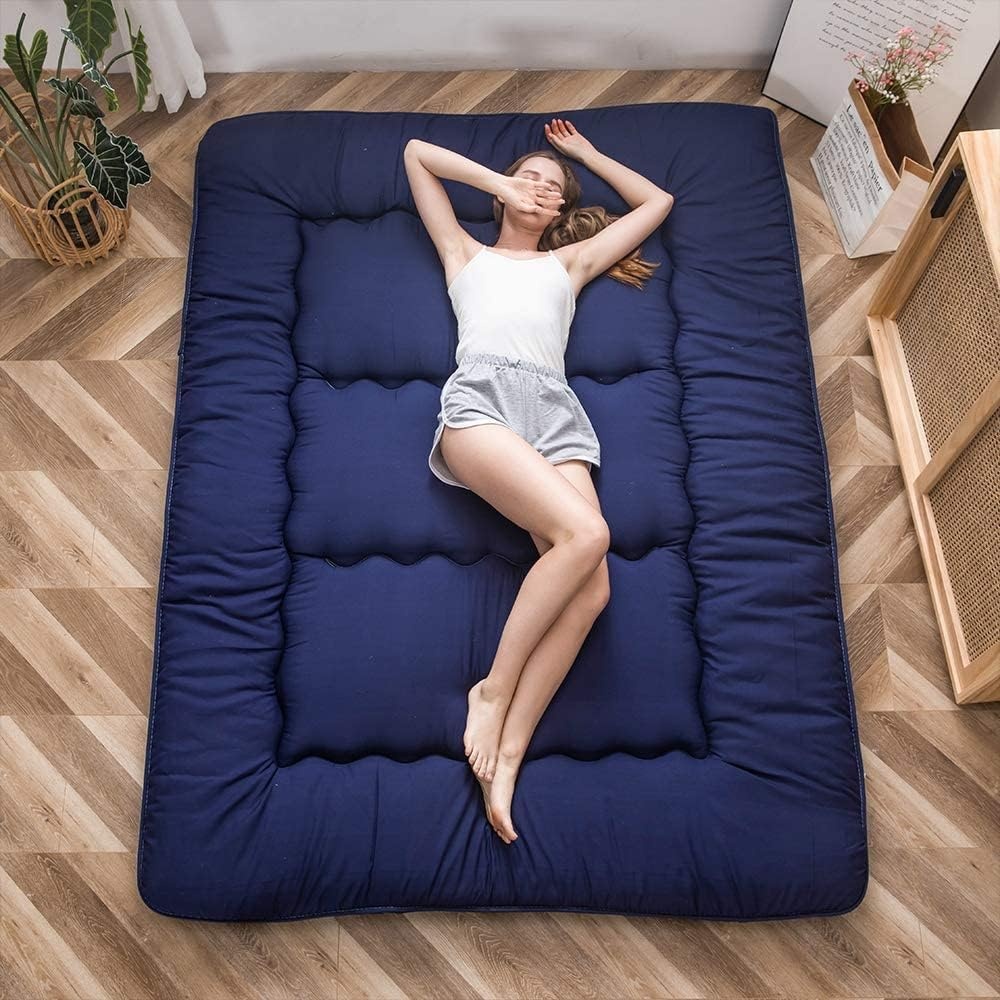
MAXYOYO Japanese Floor Mattress Futon Mattress, Thicken Tatami Mat Sleeping Pad Foldable Roll Up Mattress Boys Girls Dormitory Mattress Pad Kids Floor Lounger Pillow Bed, Navy, Queen
Overview Brand : MAXYOYO Size : Queen Product Dimensions : 80"L x 60"W x 4"Th Top Style : Pillow Top Cover Material : Microfiber Number of Layers : 3 Fill Material : High Density Foam Special Feature : Vacuums Color : Navy Construction Type : High-Density Base Support Foam Item Weight 14.5 Pounds : Item Firmness Description Medium : Item Weight 14.5 Pounds : Item Firmness Description Medium About this item IMPORTANT NOTICE: Please Dry The Floor Mattress Under the Sun Firstly, it will be recovered more quickly in the sunshine. Please kindly be noticed that we compress the futon mattress into a storage bag for transportation, so please allow at least 2-3 days to recover the thickness Cover Material: Microfiber| Filling Material: Polyester + high-density base support foam, Queen Size: 60" wide x 80" long, Weight: 14.5 lbs UPGRADED EXCELLENT WORKMANSHIP: The top and bottom layer are high quality polyester filling, the middle layer is high-density base support foam. We have upgraded the middler layer so that the futon mattress will not collapse easily, High-density base support foam will offer a good support when you lying on the mattress WAHT INCLUDED IN THE PACKAGE: Buy 1 futon mattress, you can get the 1 same color mattress dustproof cover, 1 pair of bandage, 1 storage bag. With the dustproof cover, you will no longer have to worry about the clean issue of the mattress, which can greatly improve the durability of the mattress. For better storage and carrying, the mattress are equipped with straps and storage bag WIDE VERSATILITY: It can be used as Bedroom Futon/Living Room Futon/Tatami Mat/Floor Mattress/Sleeping Floor mat/Tent Mat/Guest Mattress/Japanese Bed Mat, also can be kids play mat/floor pillow bed, also bring it with you in your car when going to anywhere, it is a good accompany for your family, Just Enjoy Your Leisure Time with MAXYOYO Japanese Floor Mattress
Brand: MAXYOYO
Category: Furniture > Futons > Futon Pads